Gloria Valencia de Castaño

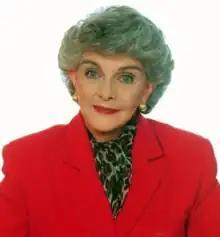

Gloria Valencia de Castaño (27 July 1927 – 24 March 2011) was a Colombian journalist and television presenter, best known as the "first lady" of Colombian television. She was born in Ibagué and died in Bogotá.